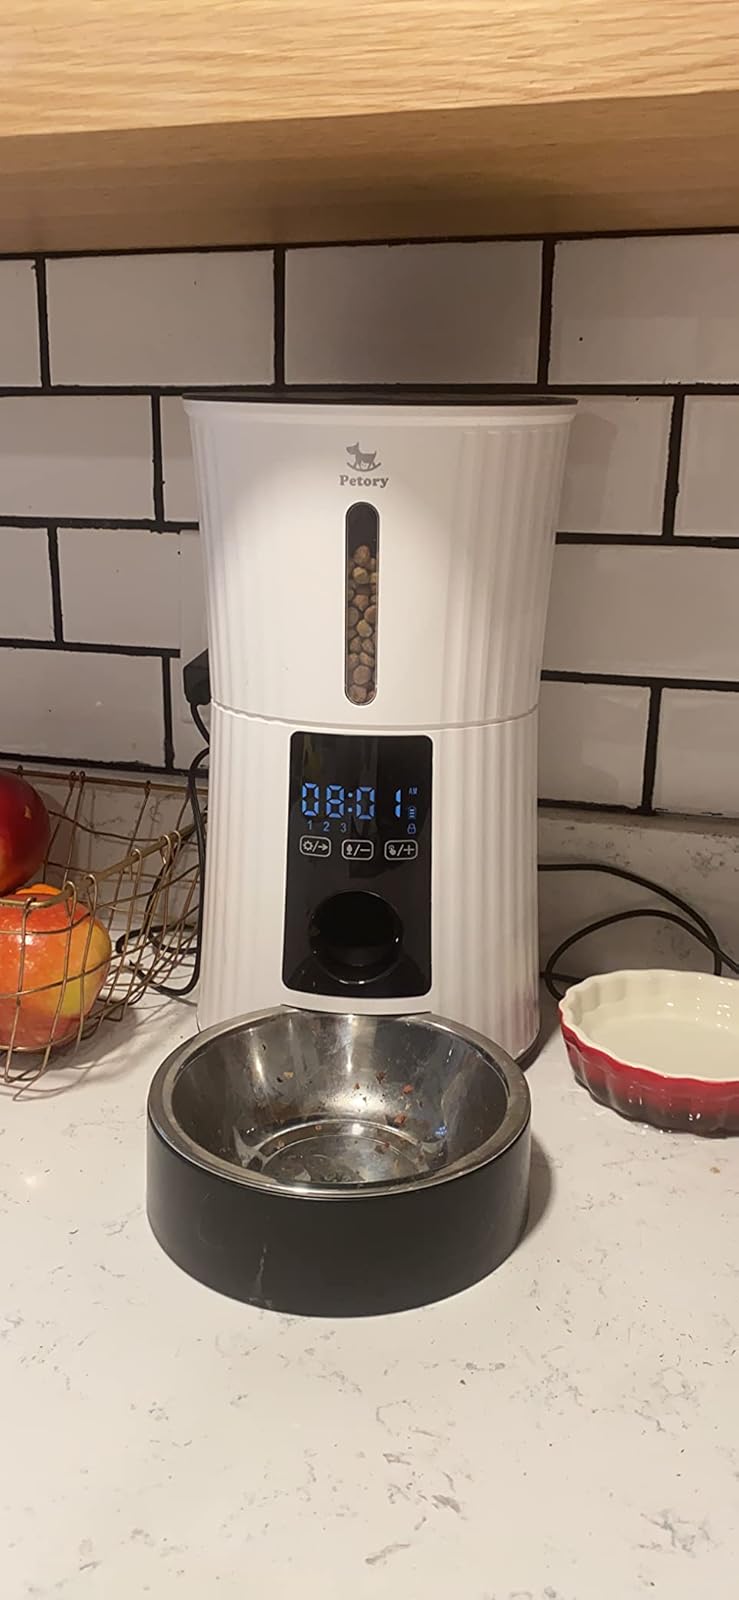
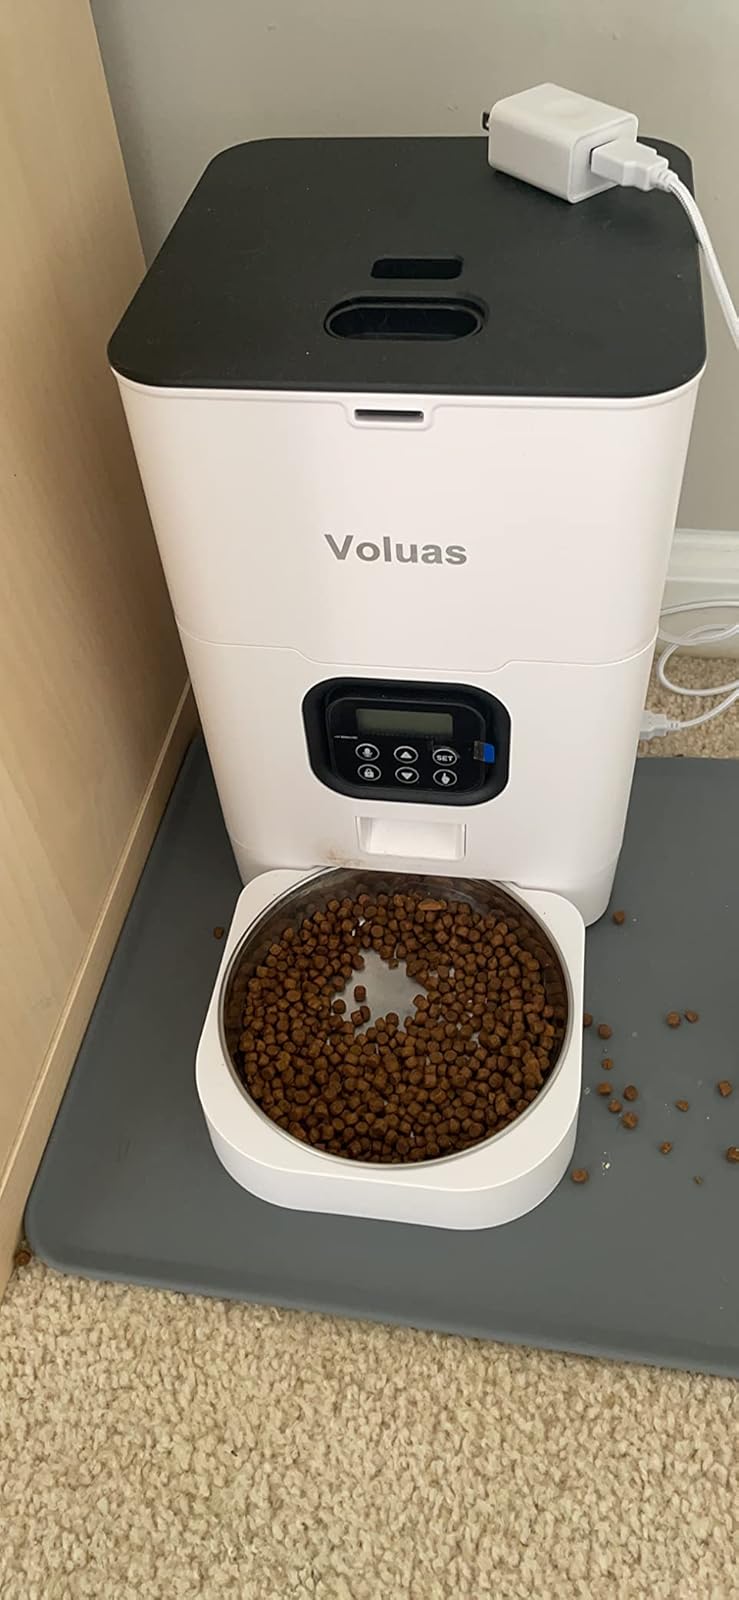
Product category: items_feeder
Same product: no